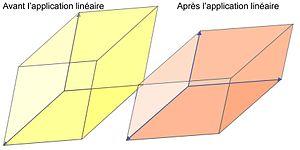
En mathématiques, et plus particulièrement en algèbre linéaire, la réduction d'endomorphisme a pour objectif d'exprimer des matrices et des endomorphismes sous une forme plus simple, par exemple pour faciliter les calculs. Cela consiste essentiellement à trouver une décomposition de l'espace vectoriel en une somme directe de sous-espaces stables sur lesquels l'endomorphisme induit est plus simple. Moins géométriquement, cela correspond à trouver une base de l'espace dans laquelle l'endomorphisme s'exprime simplement.
En mathématiques, et plus particulièrement en algèbre linéaire, le concept de vecteur propre est une notion algébrique s'appliquant à une application linéaire d'un espace dans lui-même. Il correspond à l'étude des axes privilégiés, selon lesquels l'application se comporte comme une dilatation, multipliant les vecteurs par une même constante. Ce rapport de dilatation est appelé valeur propre, les vecteurs auxquels il s'applique s'appellent vecteurs propres, réunis en un espace propre. Le graphique de la figure 1 illustre ces notions.
En mathématiques, une matrice diagonalisable est une matrice carrée semblable à une matrice diagonale. Cette propriété est équivalente à l'existence d'une base de vecteurs propres, ce qui permet de définir de manière analogue un endomorphisme diagonalisable d'un espace vectoriel.